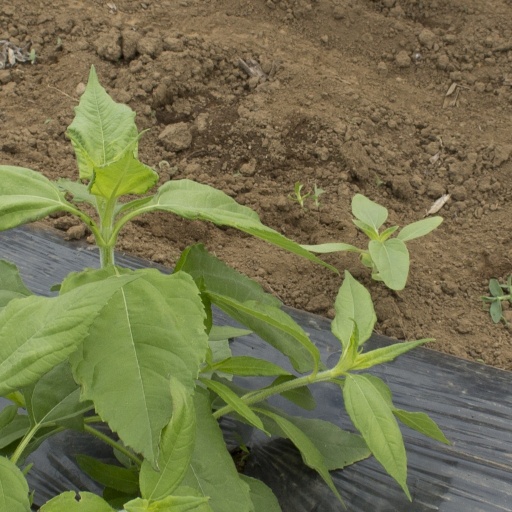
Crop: Jerusalem artichoke